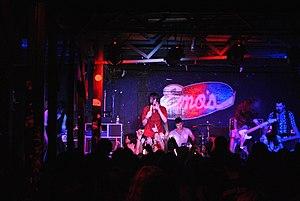
Mayday Parade est un groupe de rock alternatif américain, originaire de Tallahassee, en Floride. Formé par les membres de Kid Named Chicago et Defining Moment, Mayday Parade sort son premier EP, Tales Told By Dead Friends, en 2006, vendu à plus de 50 000 exemplaires sans l'aide d'un label. Mayday Parade signe plus tard un contrat avec Fearless Records. Leur plus gros succès à ce jour est la chanson When I Get Home, You're So Dead présente sur leur EP. La chanson est d'ailleurs ré-enregistrée sur leur premier album, A Lesson in Romantics, qui est sorti le 10 juillet 2007 chez Fearless Records.